Oops! (film)

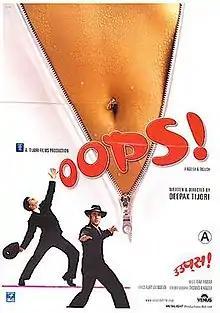
Poster

Oops! is a 2003 Indian erotic comedy drama film directed and produced by Deepak Tijori. It was his directorial debut. Based on the topic of male strippers, the film faced protests before screening. The film was produced on a budget of . It was considered controversial because of the subject matter and initially it faced troubles with the Central Board of Film Certification. The film was released in two versions – Hindi and English. It did not receive favourable reviews. The film failed at the box office, and Tijori said that he had "alienated the audience with too much sex in the promos".